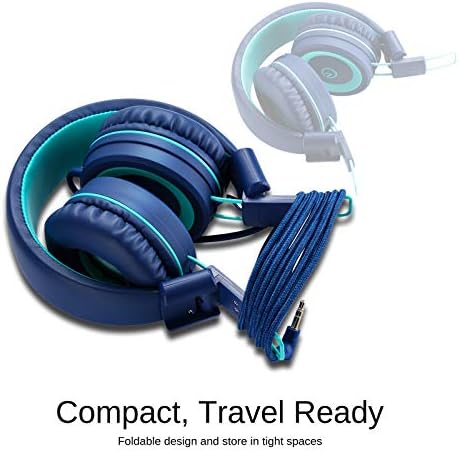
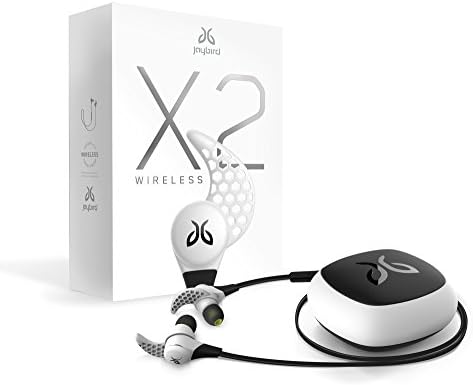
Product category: headphones
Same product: no